Eucalyptus grossa

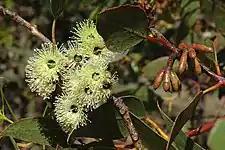
flowers and buds

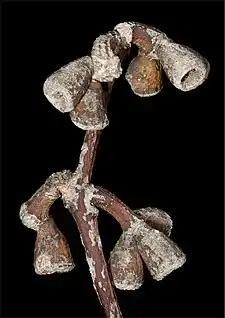
fruit

"Eucalyptus grossa" is a mallee, rarely a straggly tree or sometimes a shrub, that grows to a height of and forms a lignotuber. It has rough, fibrous, grey to brownish bark on the trunk and branches. Young plants and coppice regrowth have more or less egg-shaped leaves that are long and wide. Adult leaves are egg-shaped to broadly lance-shaped, glossy green, long and wide on a petiole long. The flower buds are arranged in leaf axils on a thick, downturned, unbranched peduncle long, the individual buds sessile or on thick pedicels up to long. Mature buds are long and wide with a conical operculum. Flowering occurs mainly from August to November and the flowers are yellowish green. The fuit is a woody, cylindrical capsule long and wide with the valves at or below rim level.